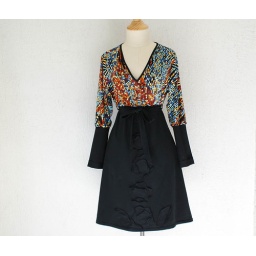
Long-sleeved dress with V-neck in black